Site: brandenburg
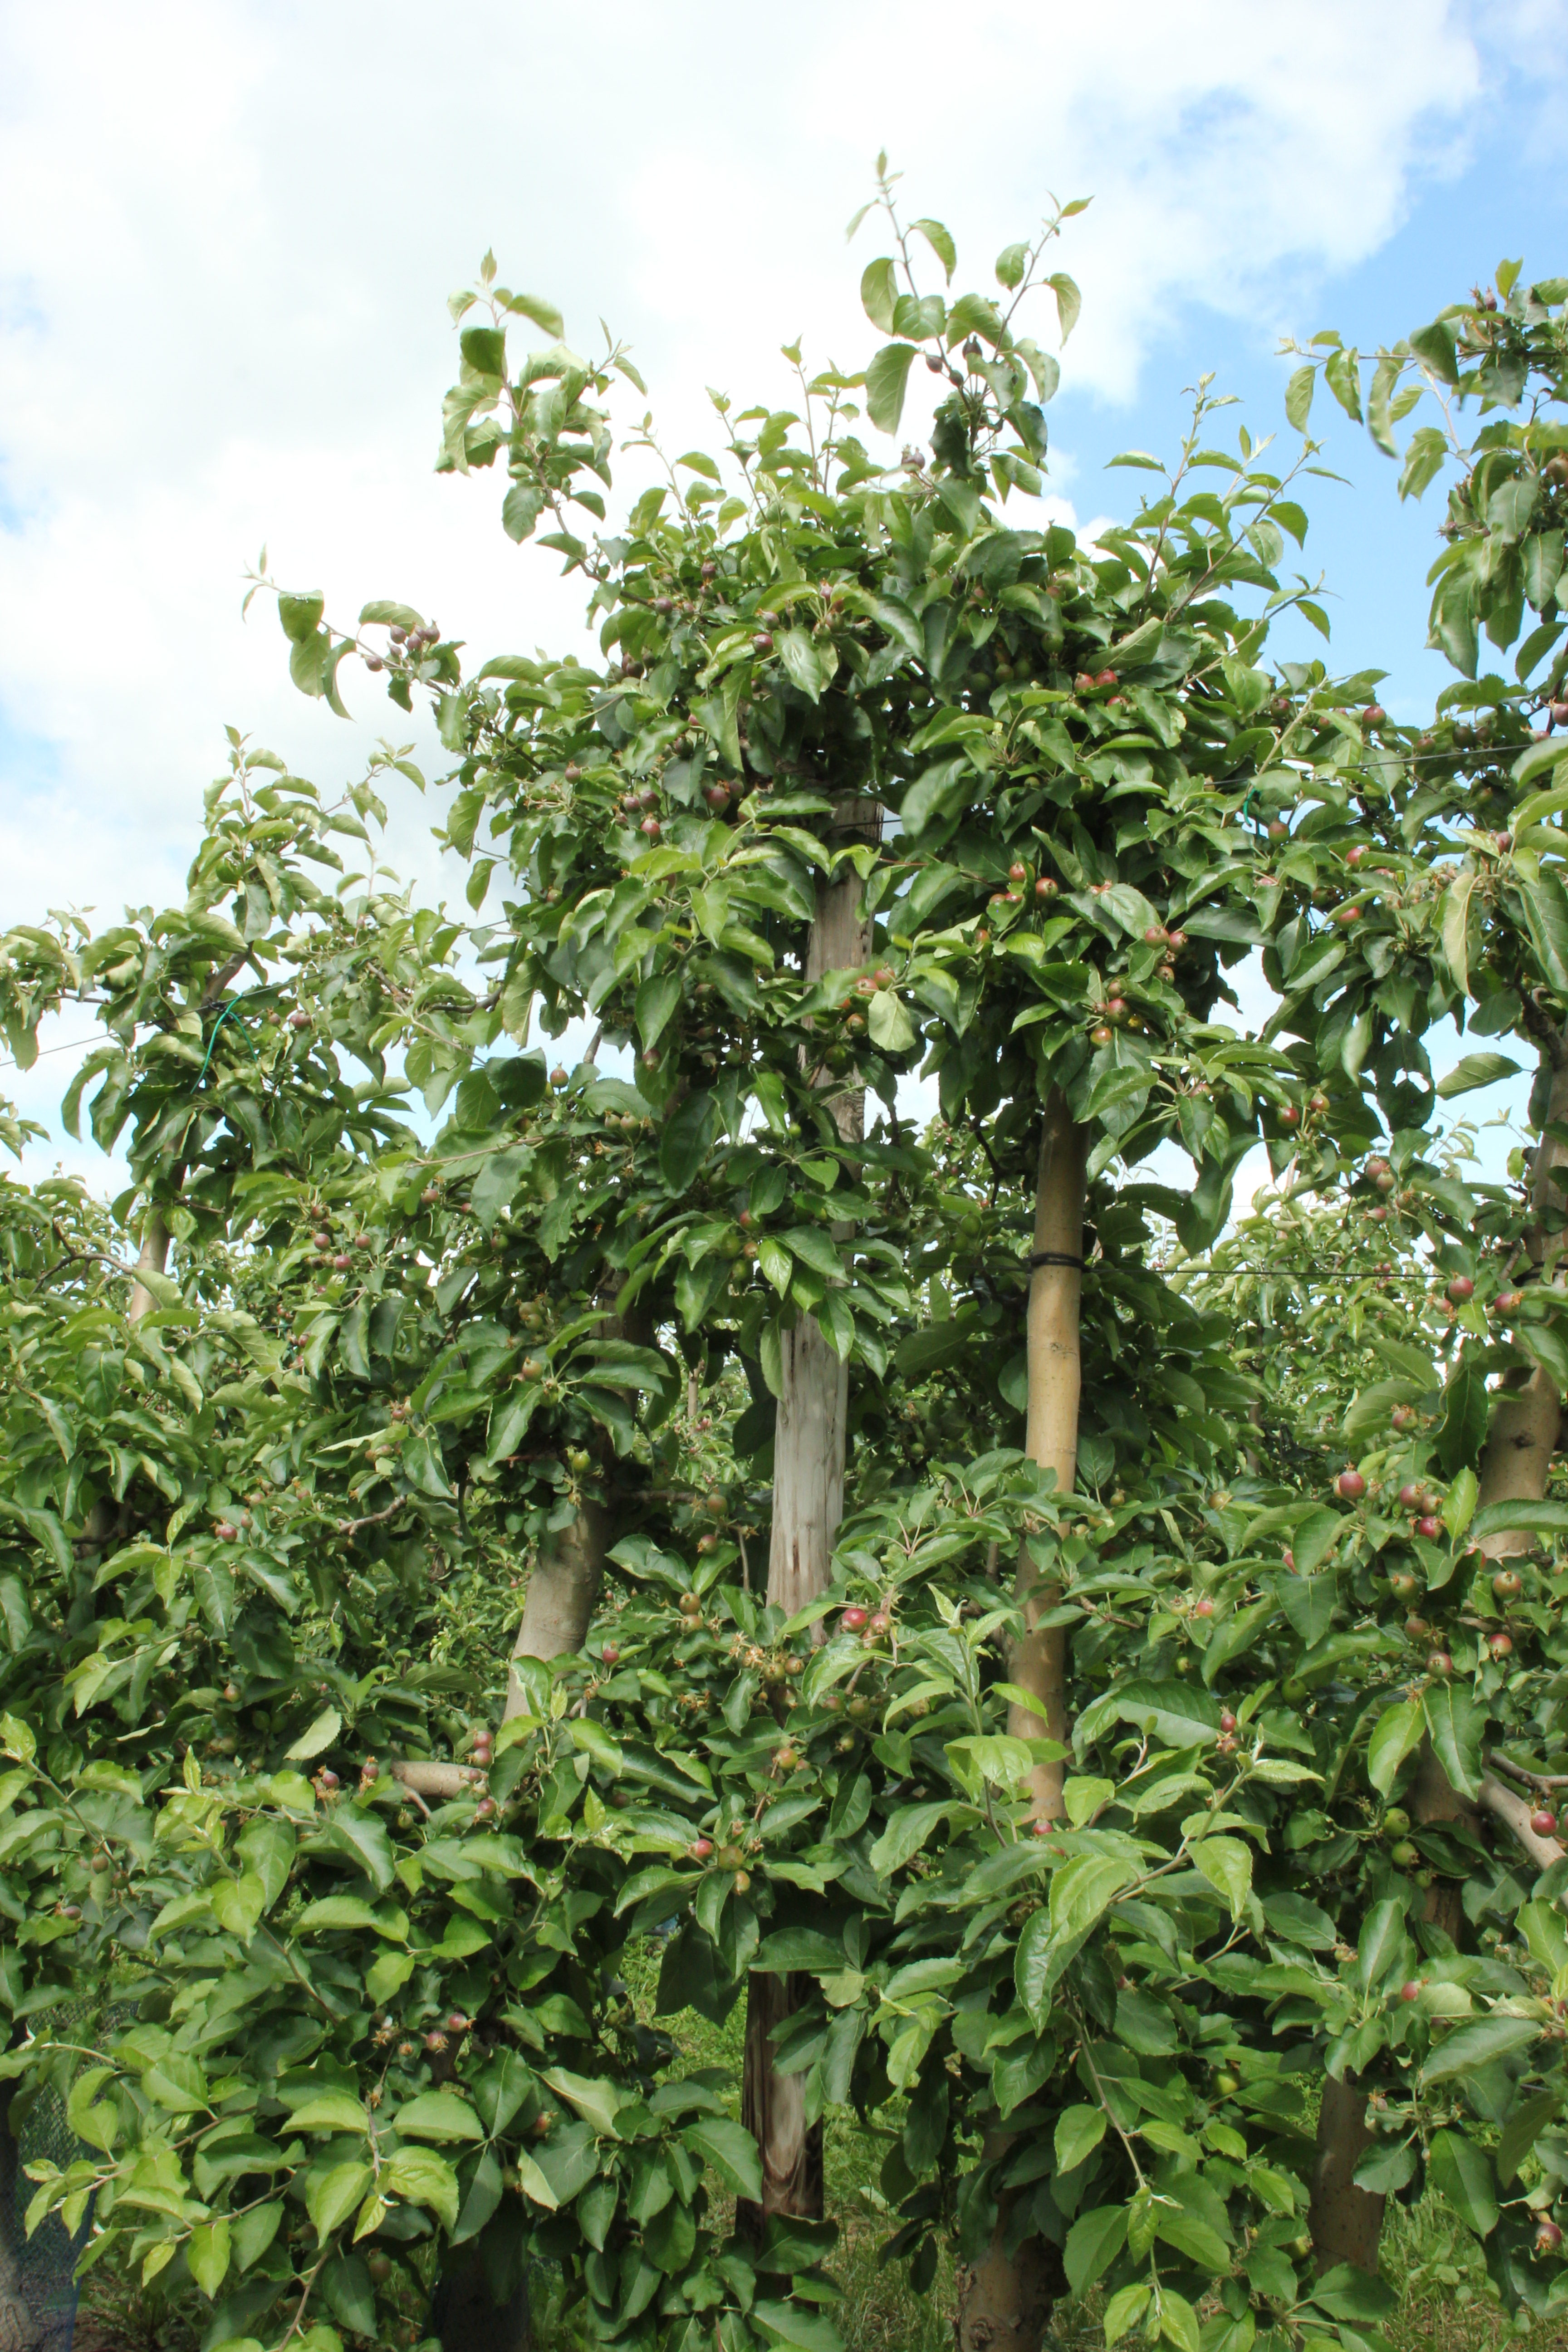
Growth stage (BBCH 72): Development of fruit